MultiMediaCard

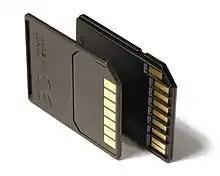
Undersides of an MMC (left) and SD card (right) showing the differences between the two formats

In 1994, SanDisk introduced the CompactFlash format, one of the first commercially successful flash memory card types. CompactFlash outpaced competing formats of the time, including the Miniature Card and SmartMedia. However, the late 1990s saw a proliferation of proprietary memory card formats, such as Memory Stick from Sony and the xD-Picture Card developed by Olympus and Fujifilm, leading to a fragmented and incompatible landscape for removable storage.